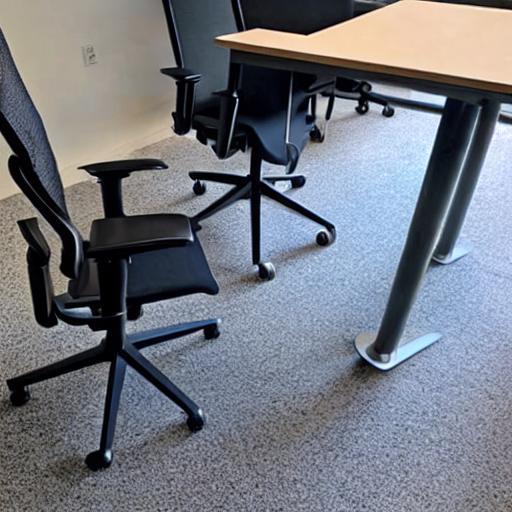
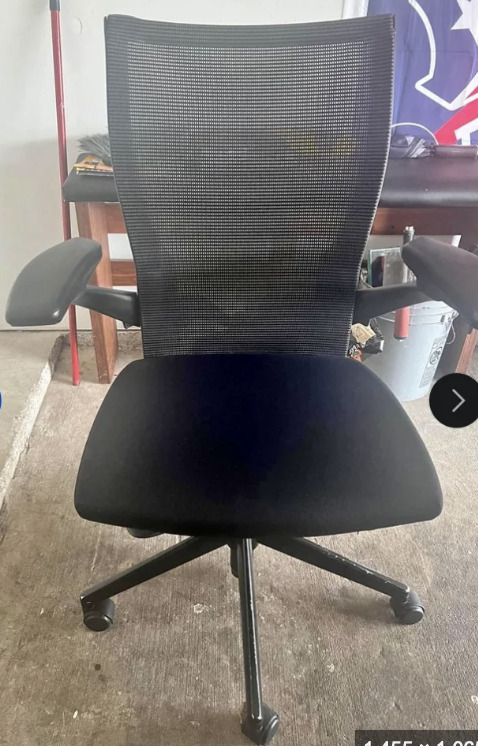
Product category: items_chair
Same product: no